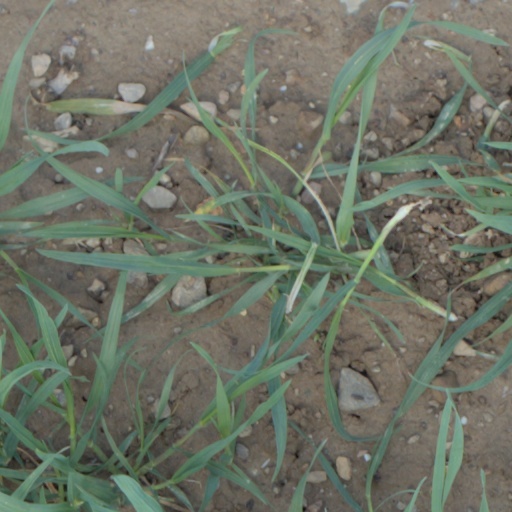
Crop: wheat